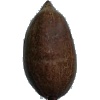
Label: nut_pecan